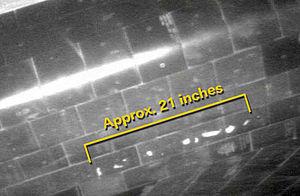
STS-125, ou HST-SM4, désigne un vol de la navette spatiale américaine. Il s'agit de la cinquième et dernière mission d'entretien du télescope spatial Hubble et le dernier vol d'une navette en solo.